Bileshivale inscriptions and hero stones

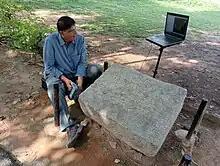
3D scanning of the Bileshivale 1399CE Damodara Setti Tamil Inscription.

This inscription was first noticed in 1911 by R Narasimhachar (Head, Mysore Archaeological Department) and documented in the Annual Report of The Archaeological Survey Of Mysore For The Year 1910 To 1912. Subsequently, There is no mention of the inscription in literature. Kalkere Lake guardian Mark Mackenna Anthony noticed this inscription near a sewage drain during his morning stroll in 2018. It has since been conserved opposite Creative School, L G Lakedew, Bileshivale.